Farish Street Neighborhood Historic District

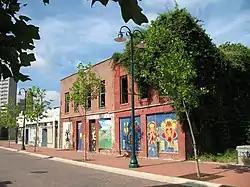

Farish Street Neighborhood Historic District is a historic district and neighborhood in Jackson, Mississippi, known as a hub for Black-owned businesses up until the 1970s. Named after a family that lived and had businesses on that street for four generations, the street became a flourishing business area after the imposition of legal segregation under Jim Crow.